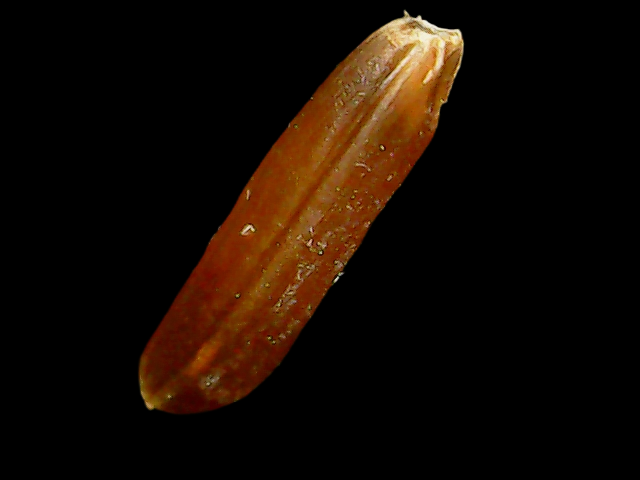
Rice variety: Binadhan20